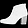
Label: Ankle boot